Akhayat sinkhole

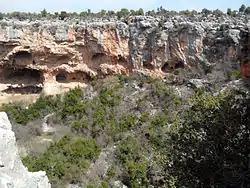
A view of the Akhayat sinkhole

Akhayat (also known as Aşağı Dünya Obruğu) is a sinkhole in Mersin Province, Turkey.